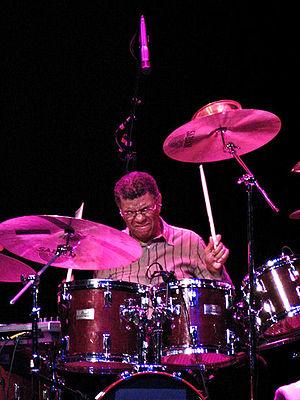
Le NEA Jazz Masters Fellowship est une récompense remise tous les ans depuis 1982 par le National Endowment for the Arts à des musiciens de jazz à la carrière établie en reconnaissance de leur œuvre.
Jack DeJohnette est un batteur et pianiste de jazz américain.